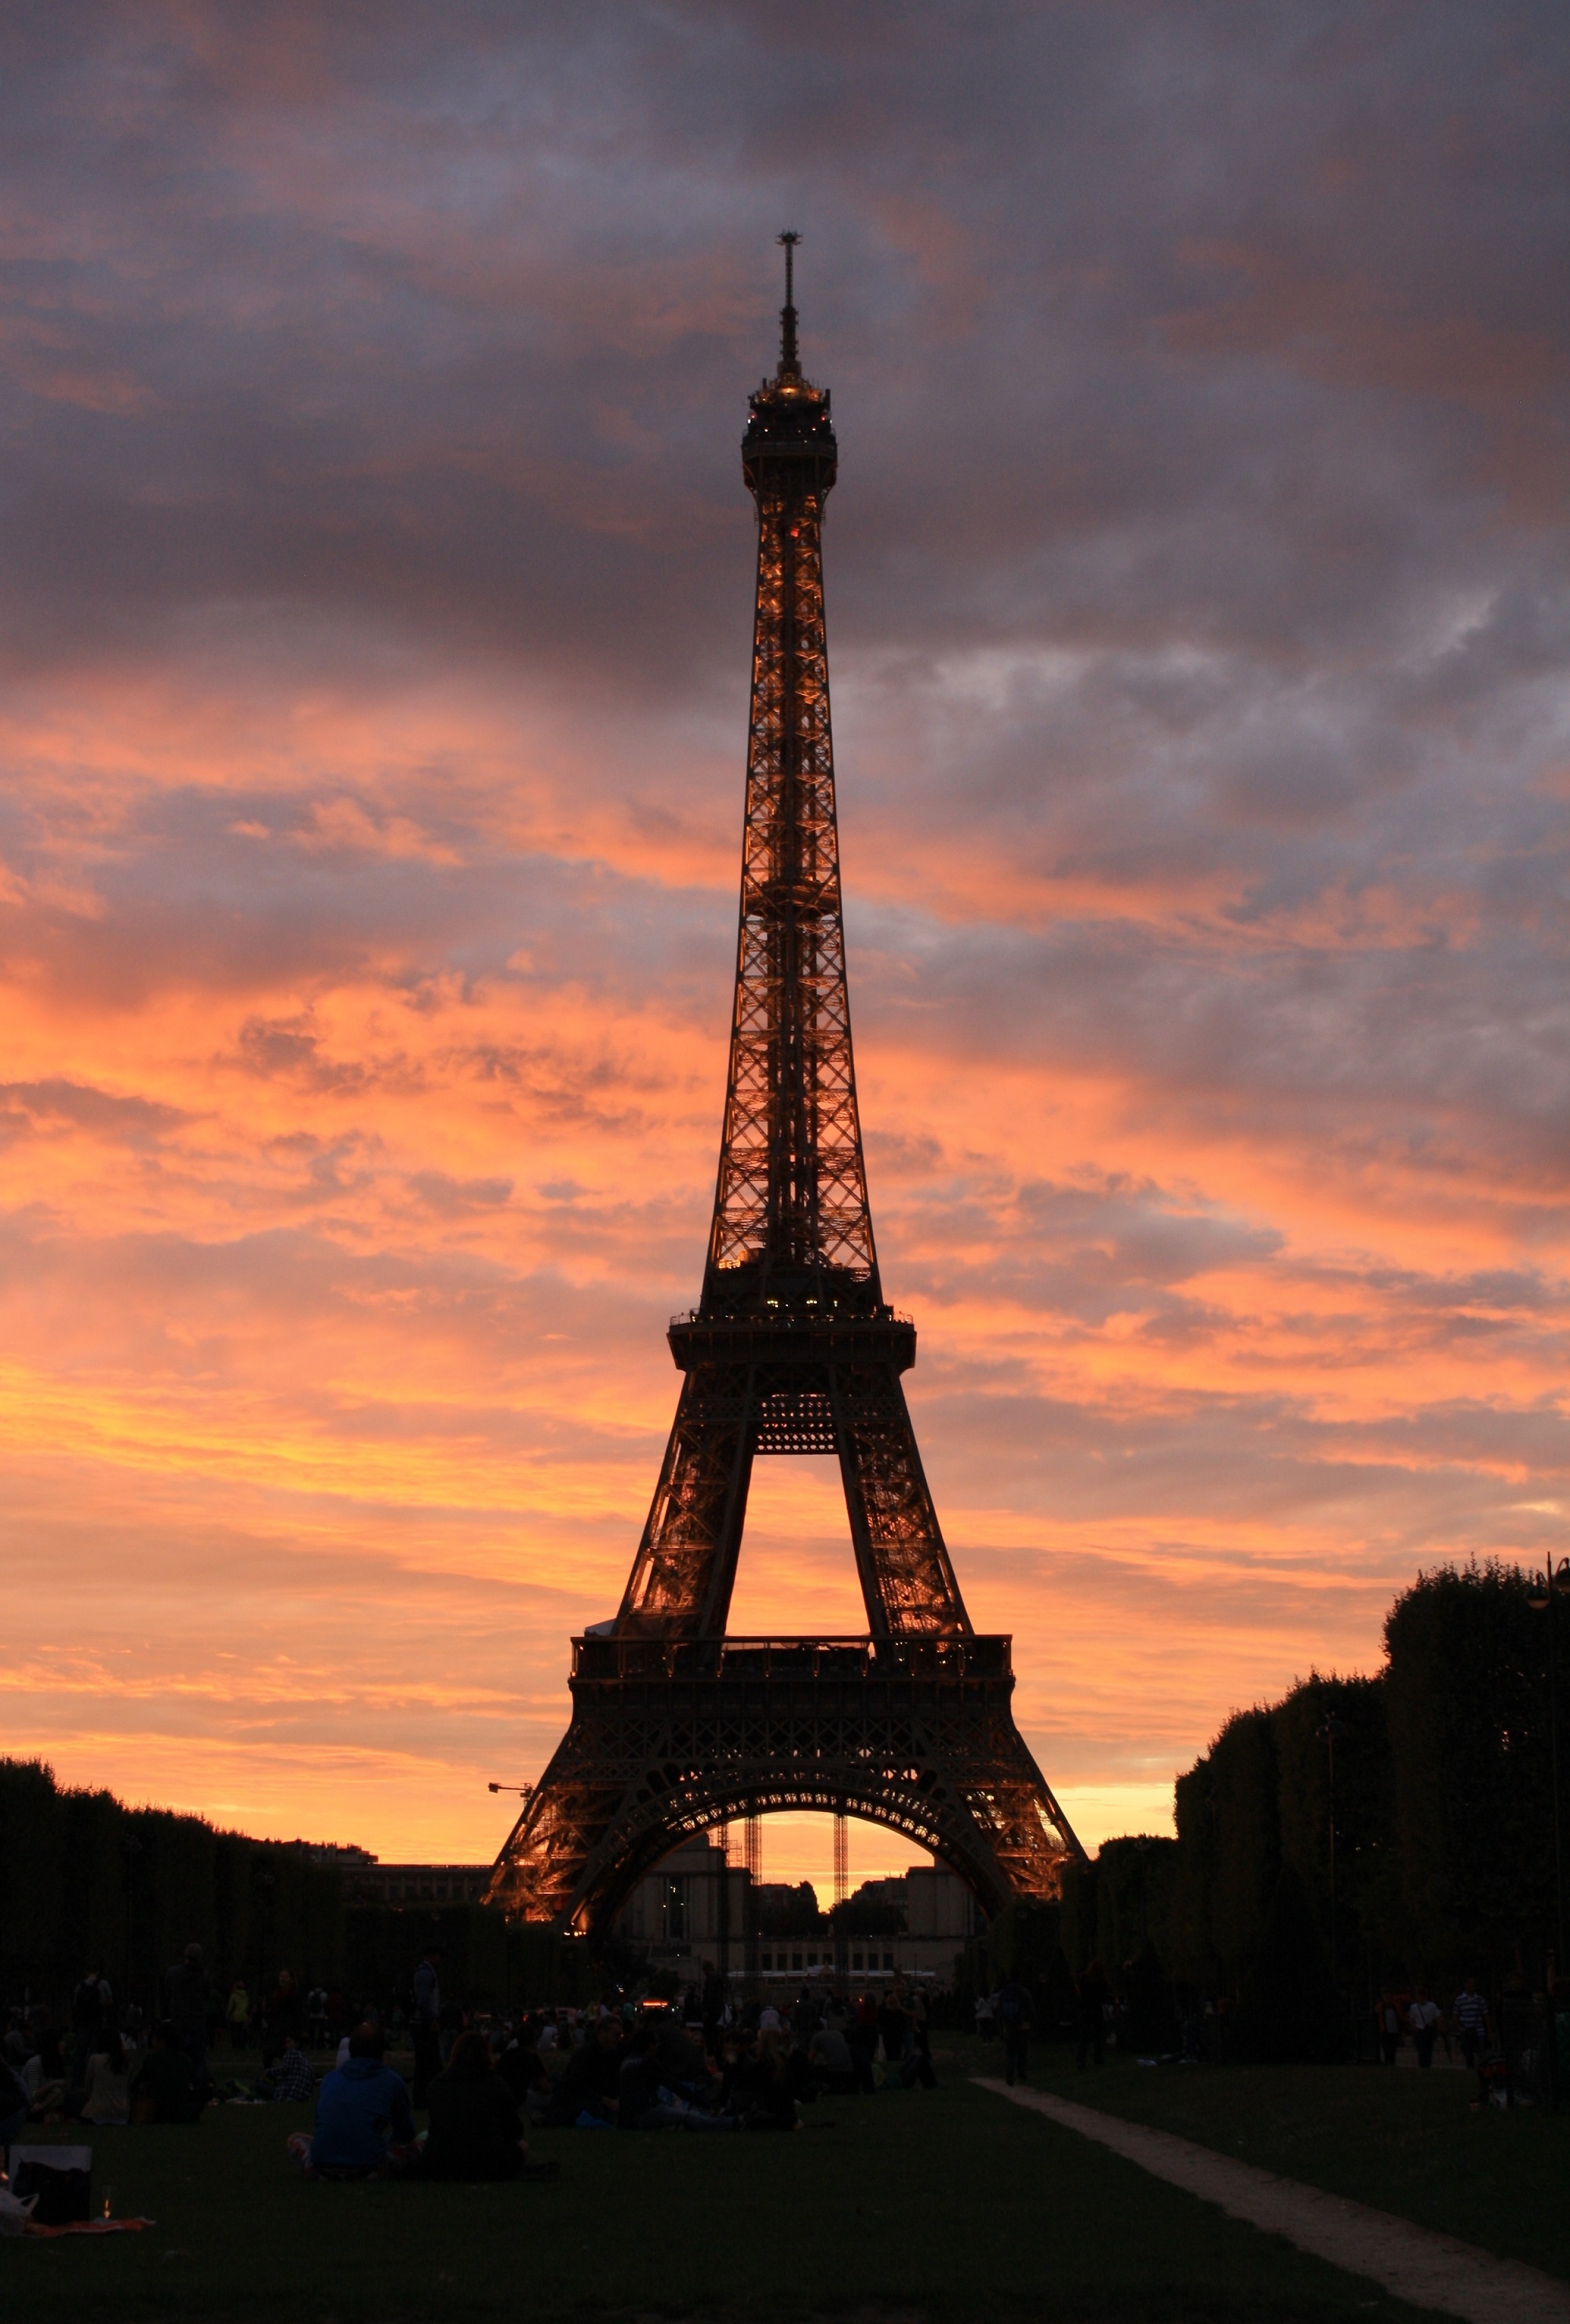
horizon, light, cloud, architecture, structure, sky, sunrise, sunset, skyline, dawn, city, eiffel tower, paris, monument, cityscape, tourist, dusk, france, europe, evening, tower, symbol, park, metal, romance, landmark, attraction, colorful, clouds, tall, iron, famous